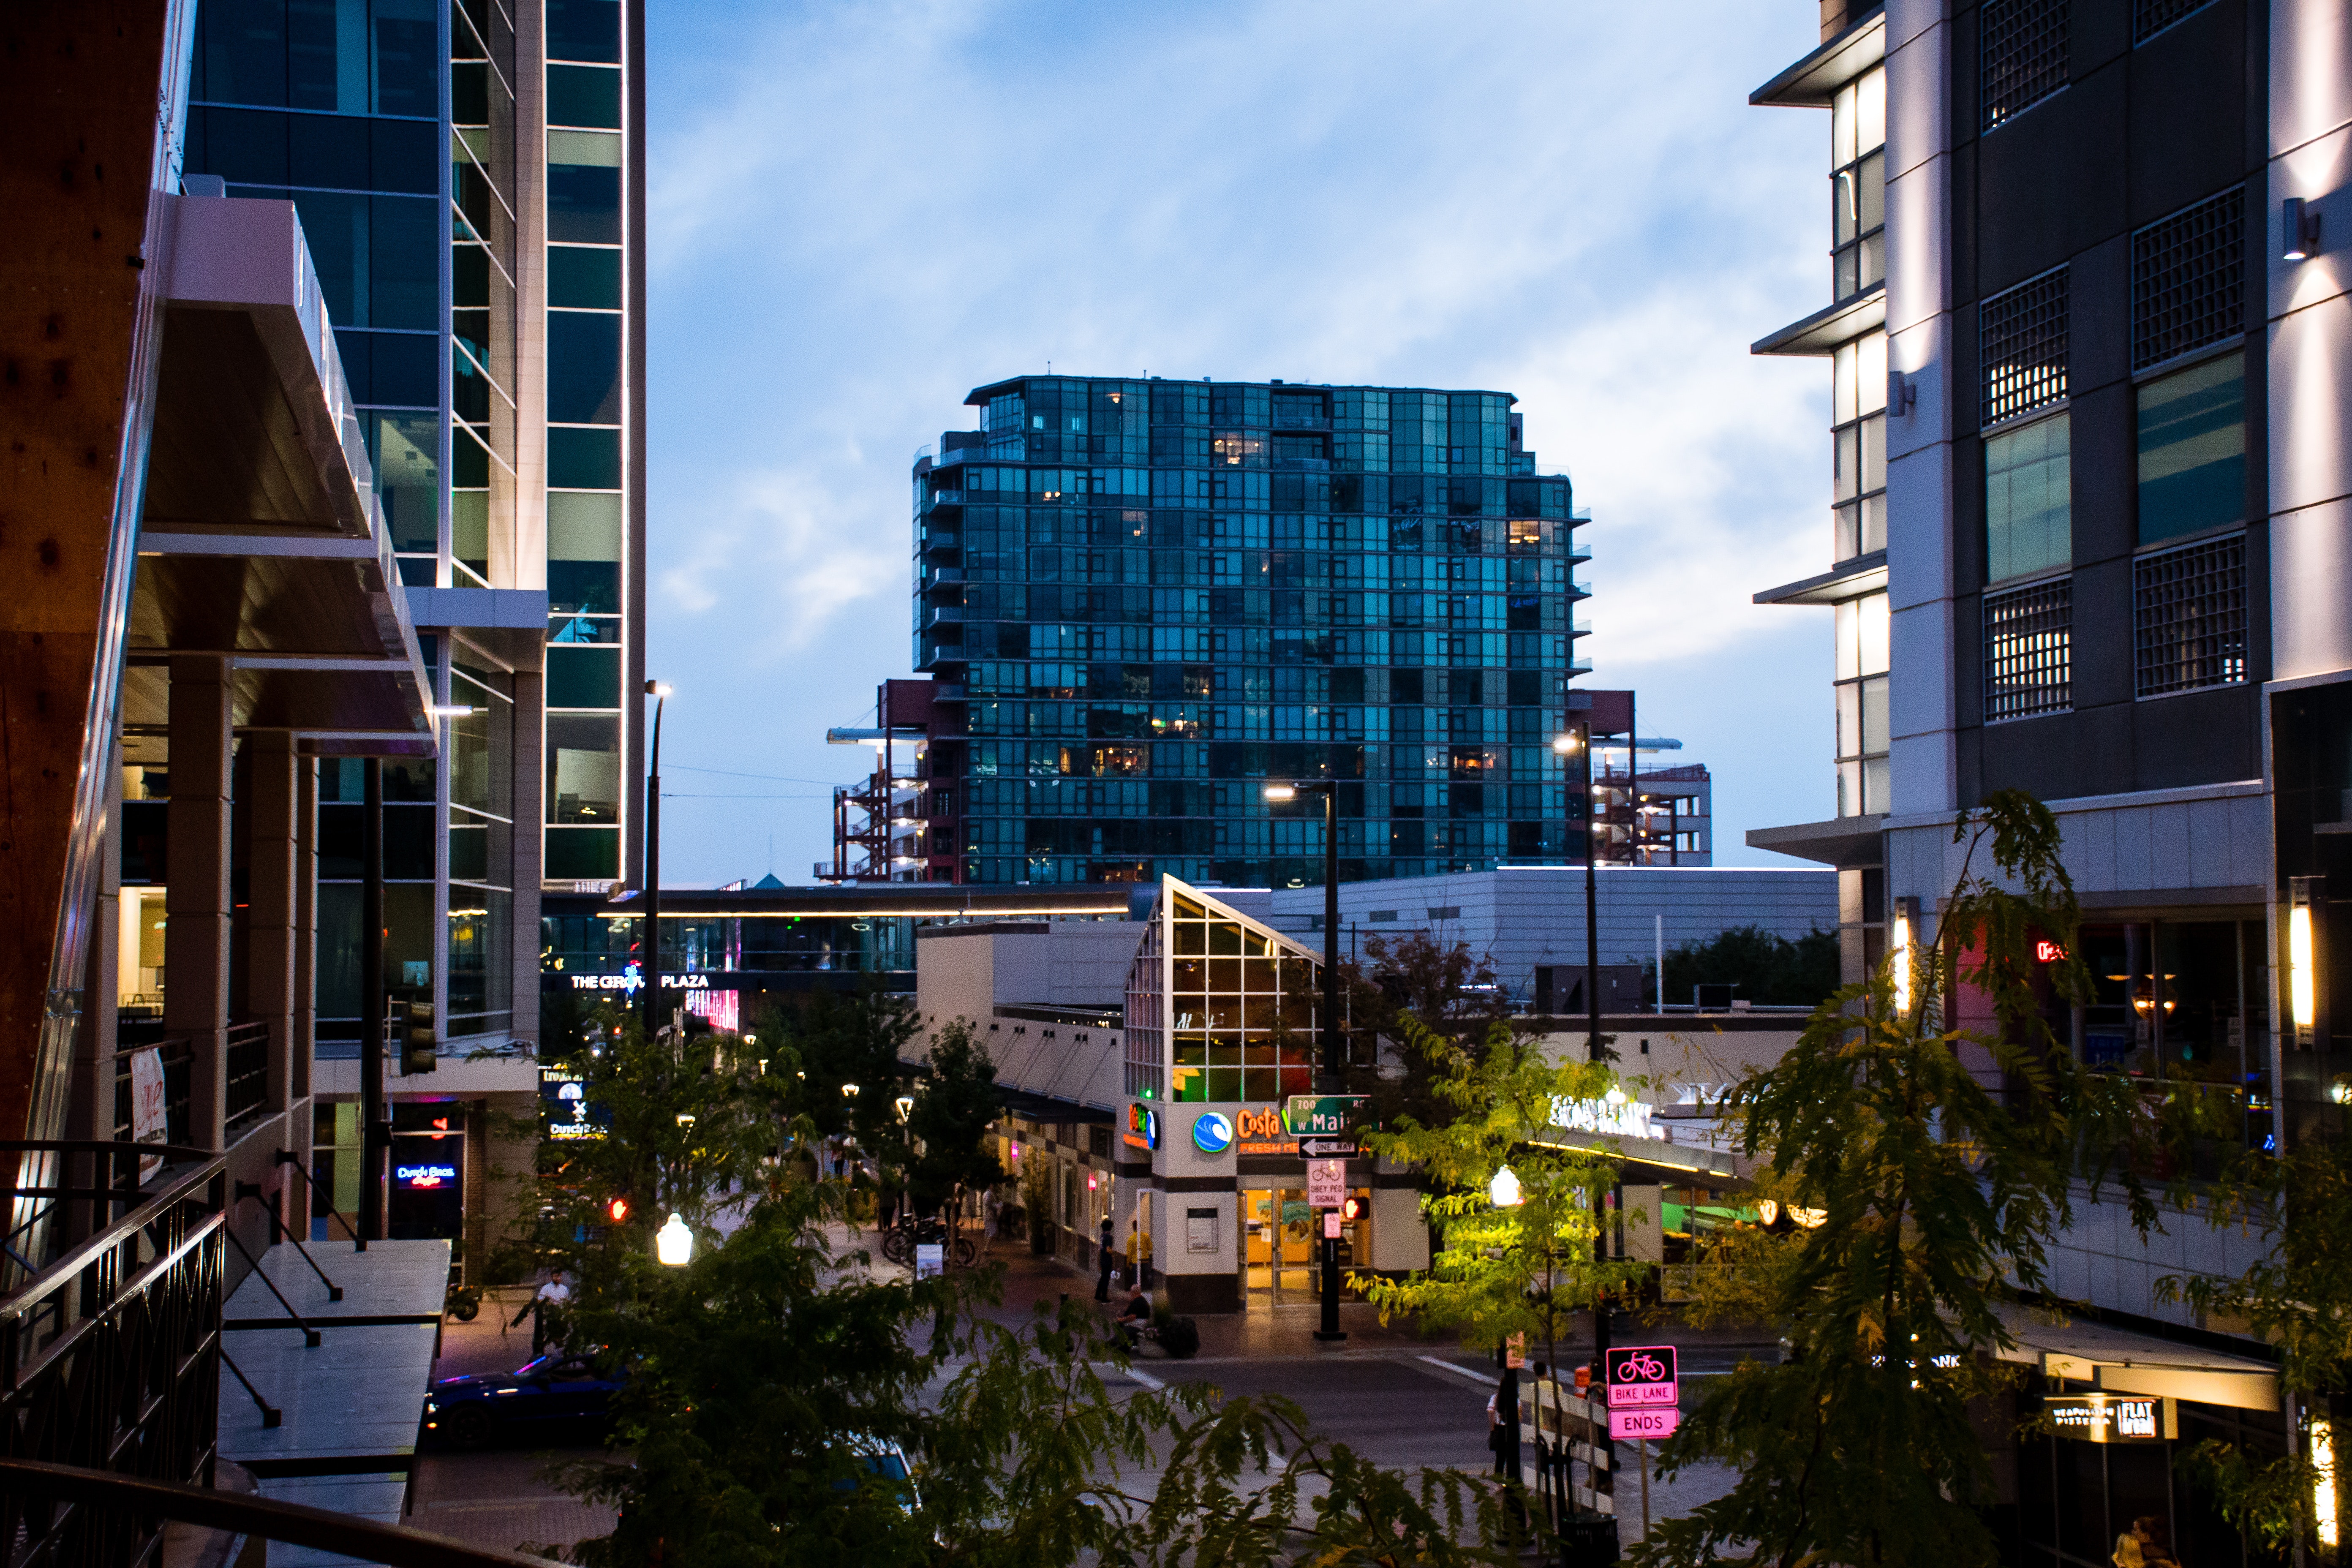
metropolitan area, urban area, city, metropolis, building, architecture, human settlement, mixed use, sky, neighbourhood, condominium, downtown, town, cityscape, tower block, skyscraper, daytime, residential area, snapshot, night, real estate, street, commercial building, reflection, apartment, infrastructure, tree, house, evening, skyline, urban design, home, road, photography, facade, window, tower, corporate headquarters